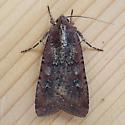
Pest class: cutworms